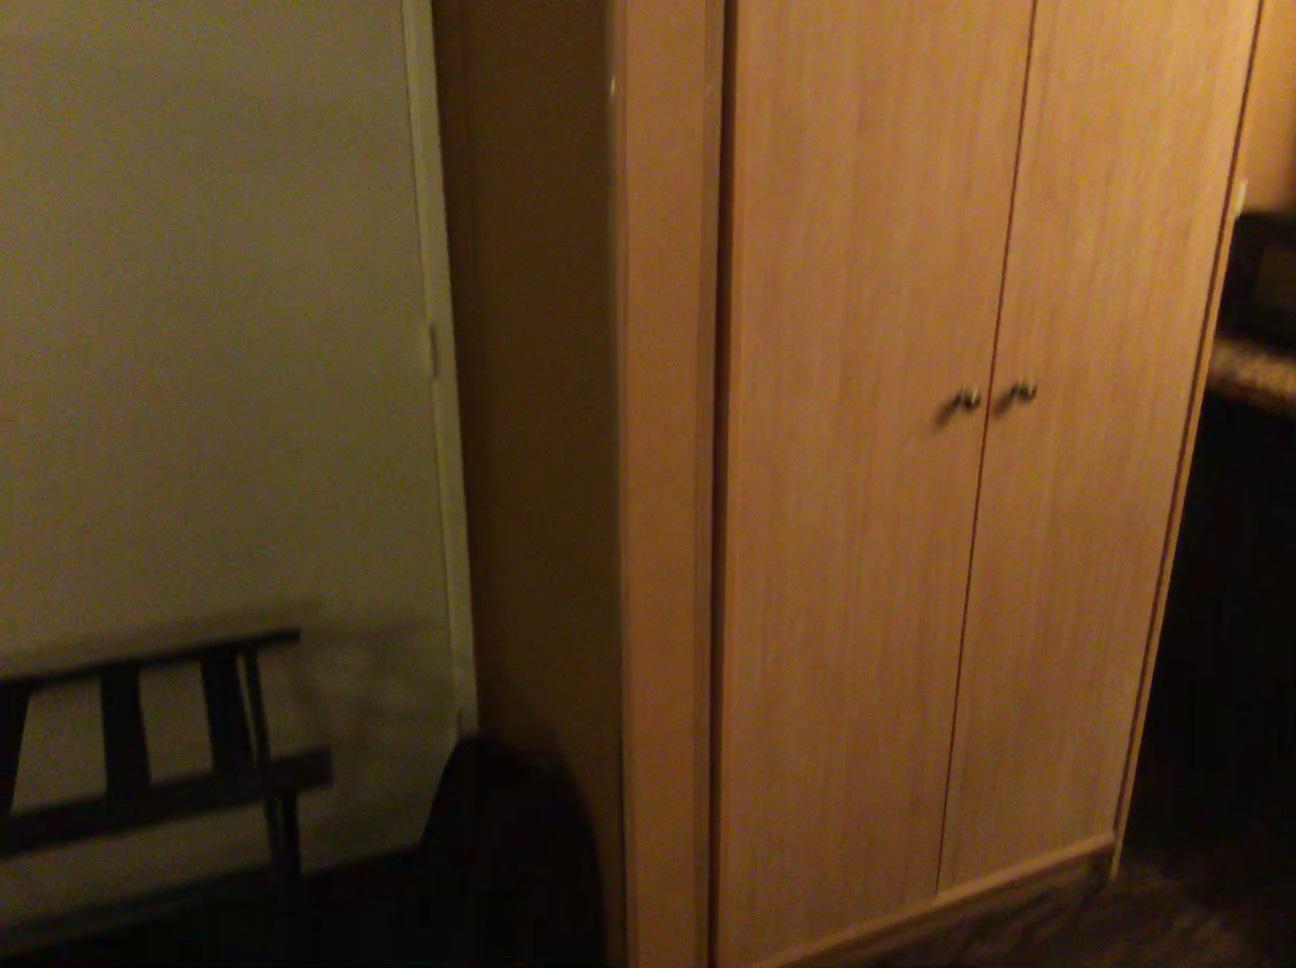
Question: Can the backpack fit left of the microwave from the second object's perspective? Final answer should be yes or no.
Answer: No